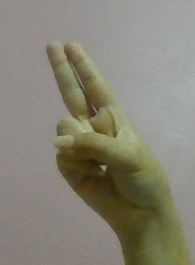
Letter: taa